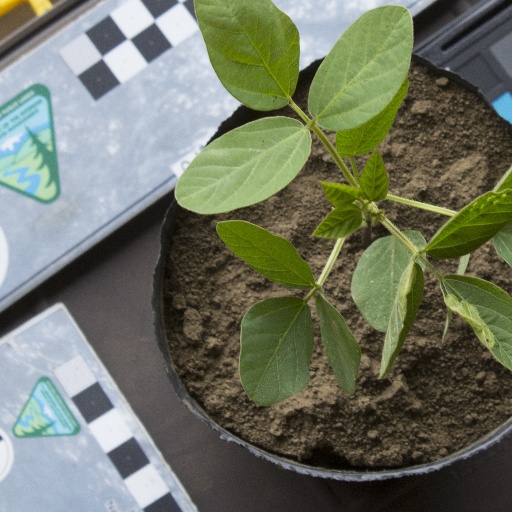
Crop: soybean